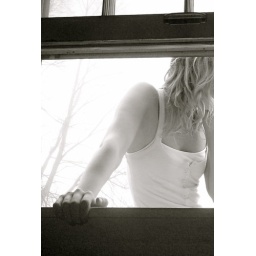
usuallyi lay in bed and look at the sun hitting my backyardtodaythe fog mesmerized meso i climbed out my window